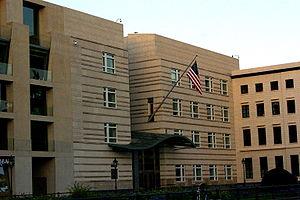
Voici les représentations diplomatiques des États-Unis à l'étranger :